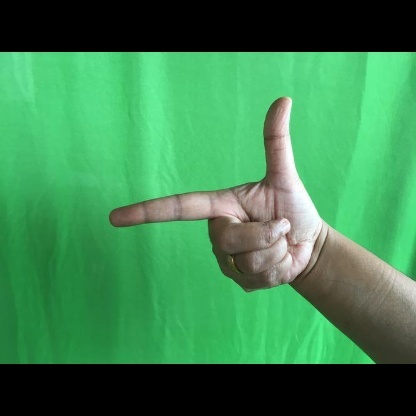
Mudra: Chandrakala